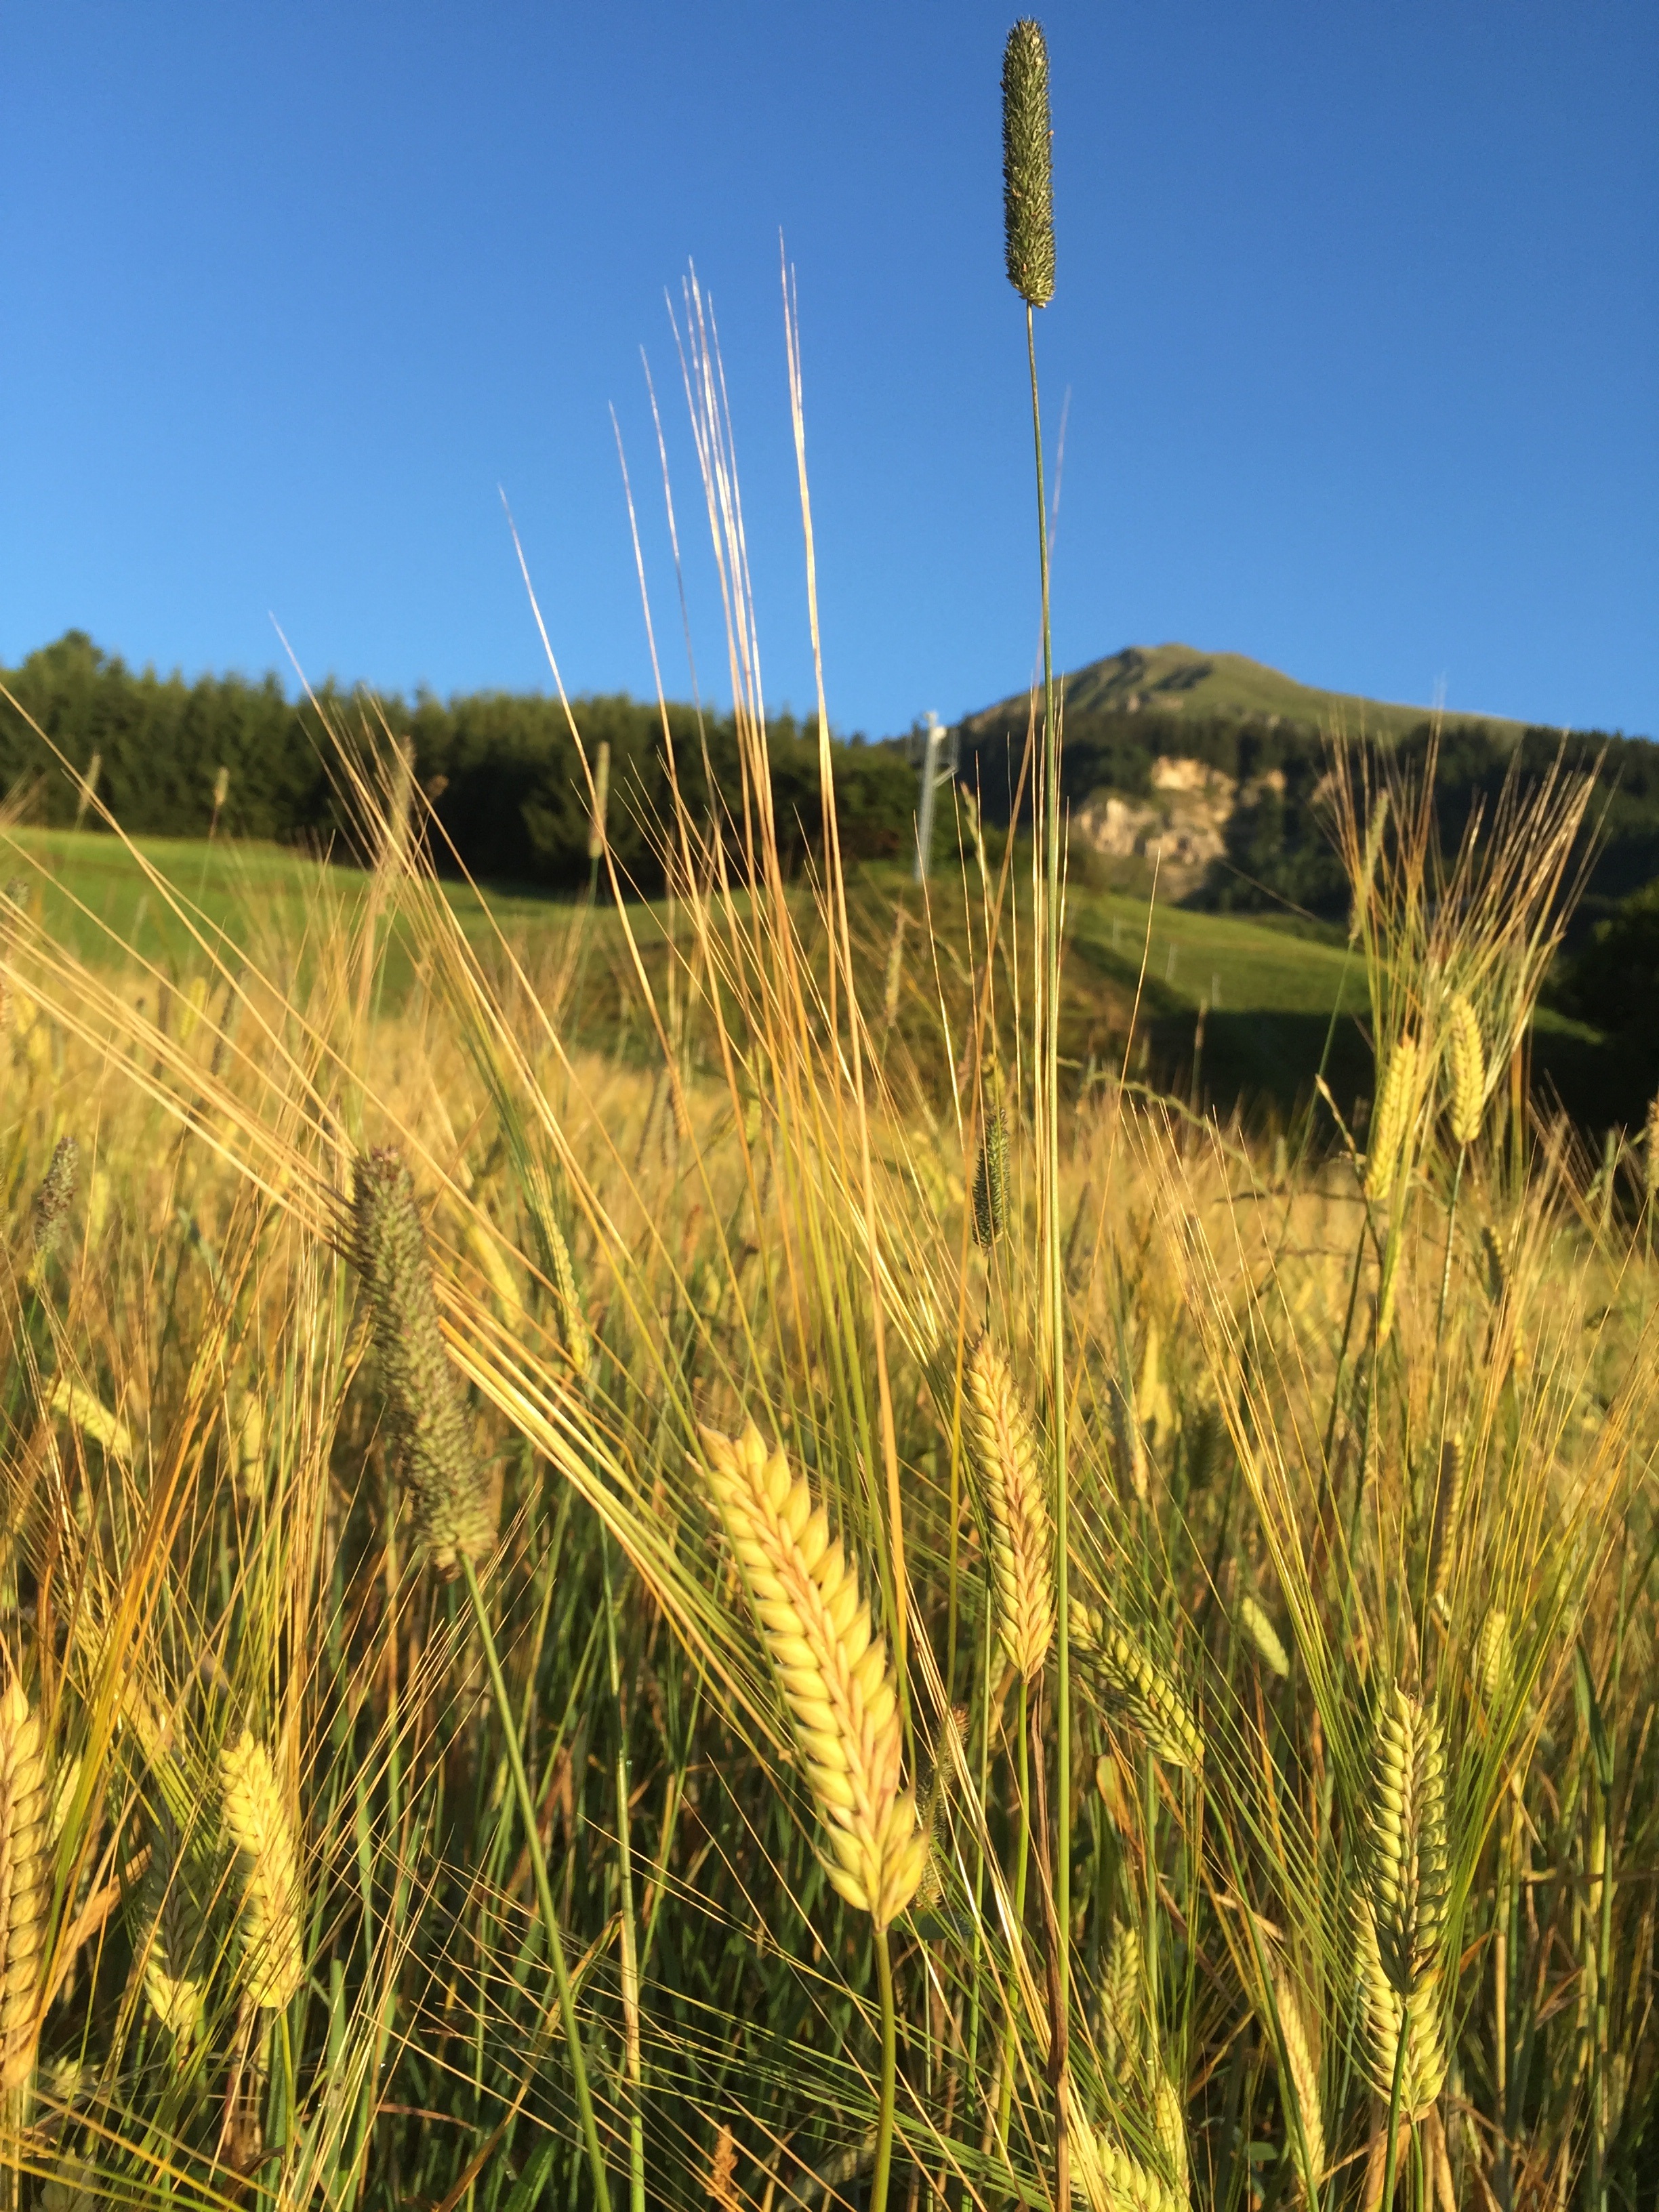
grass, plant, sky, field, meadow, barley, wheat, prairie, wind, summer, walk, food, crop, holiday, agriculture, bread, grassland, rye, ecosystem, tyrol, rural area, paddy field, flowering plant, commodity, fiss, grass family, land plant, phragmites, arecales, food grain